Lotte Hass

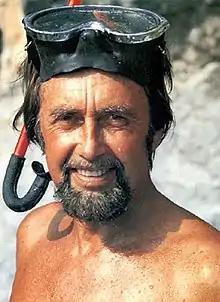
Hans Hass, Lotte’s husband

Hans’ marriage to actress Hannelore Schroth ended in April 1950. He proposed to Lotte in November of the same year in Cairo, while returning to Austria after filming in the Red Sea. Their civil wedding was held on 29 November 1950 in Küsnacht on Lake Zurich.